Origin hypotheses of the Croats

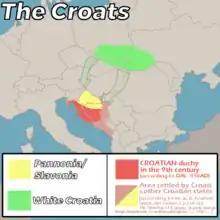
Migration routes of White Croats from White Croatia.

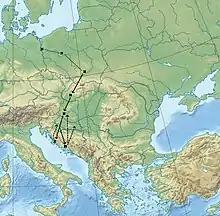
The presumed migration routes of early medieval Croats from Poland with a direct route from Lesser Poland through Slovakia and Hungary, and gradual expansion into the continental hinterland of Bosnia and Herzegovina by the 10th century, and only after the 11th century to the Northern and Eastern Croatia, per M. Šlaus (1998–2004).

The Slavic theory, in extreme form also known as Pan-Slavic theory, about the idea that the Slavs came to Illyricum from Poland is dating at least since the 12th century. With the development of Croatian historiography since the 17th century was elaborated in realistic terms, and considered Croats as one of the Slavic groups which settled in their modern-day homeland during the migration period. Constantine the VII's work was particularly researched by the 17th century historian Ivan Lučić, who concluded that the Croats came from White Croatia on the other side of the Carpathian mountains, in "Sarmatia" ("Poland", placing them in Eastern Galicia), with which historians today mostly agree upon.